Hans H. Luik

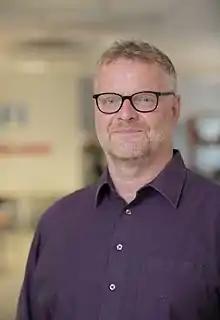
Hans H. Luik

Hans H. Luik (born 20 March 1961 in Tartu) is an Estonian journalist, theatre critic and media entrepreneur.